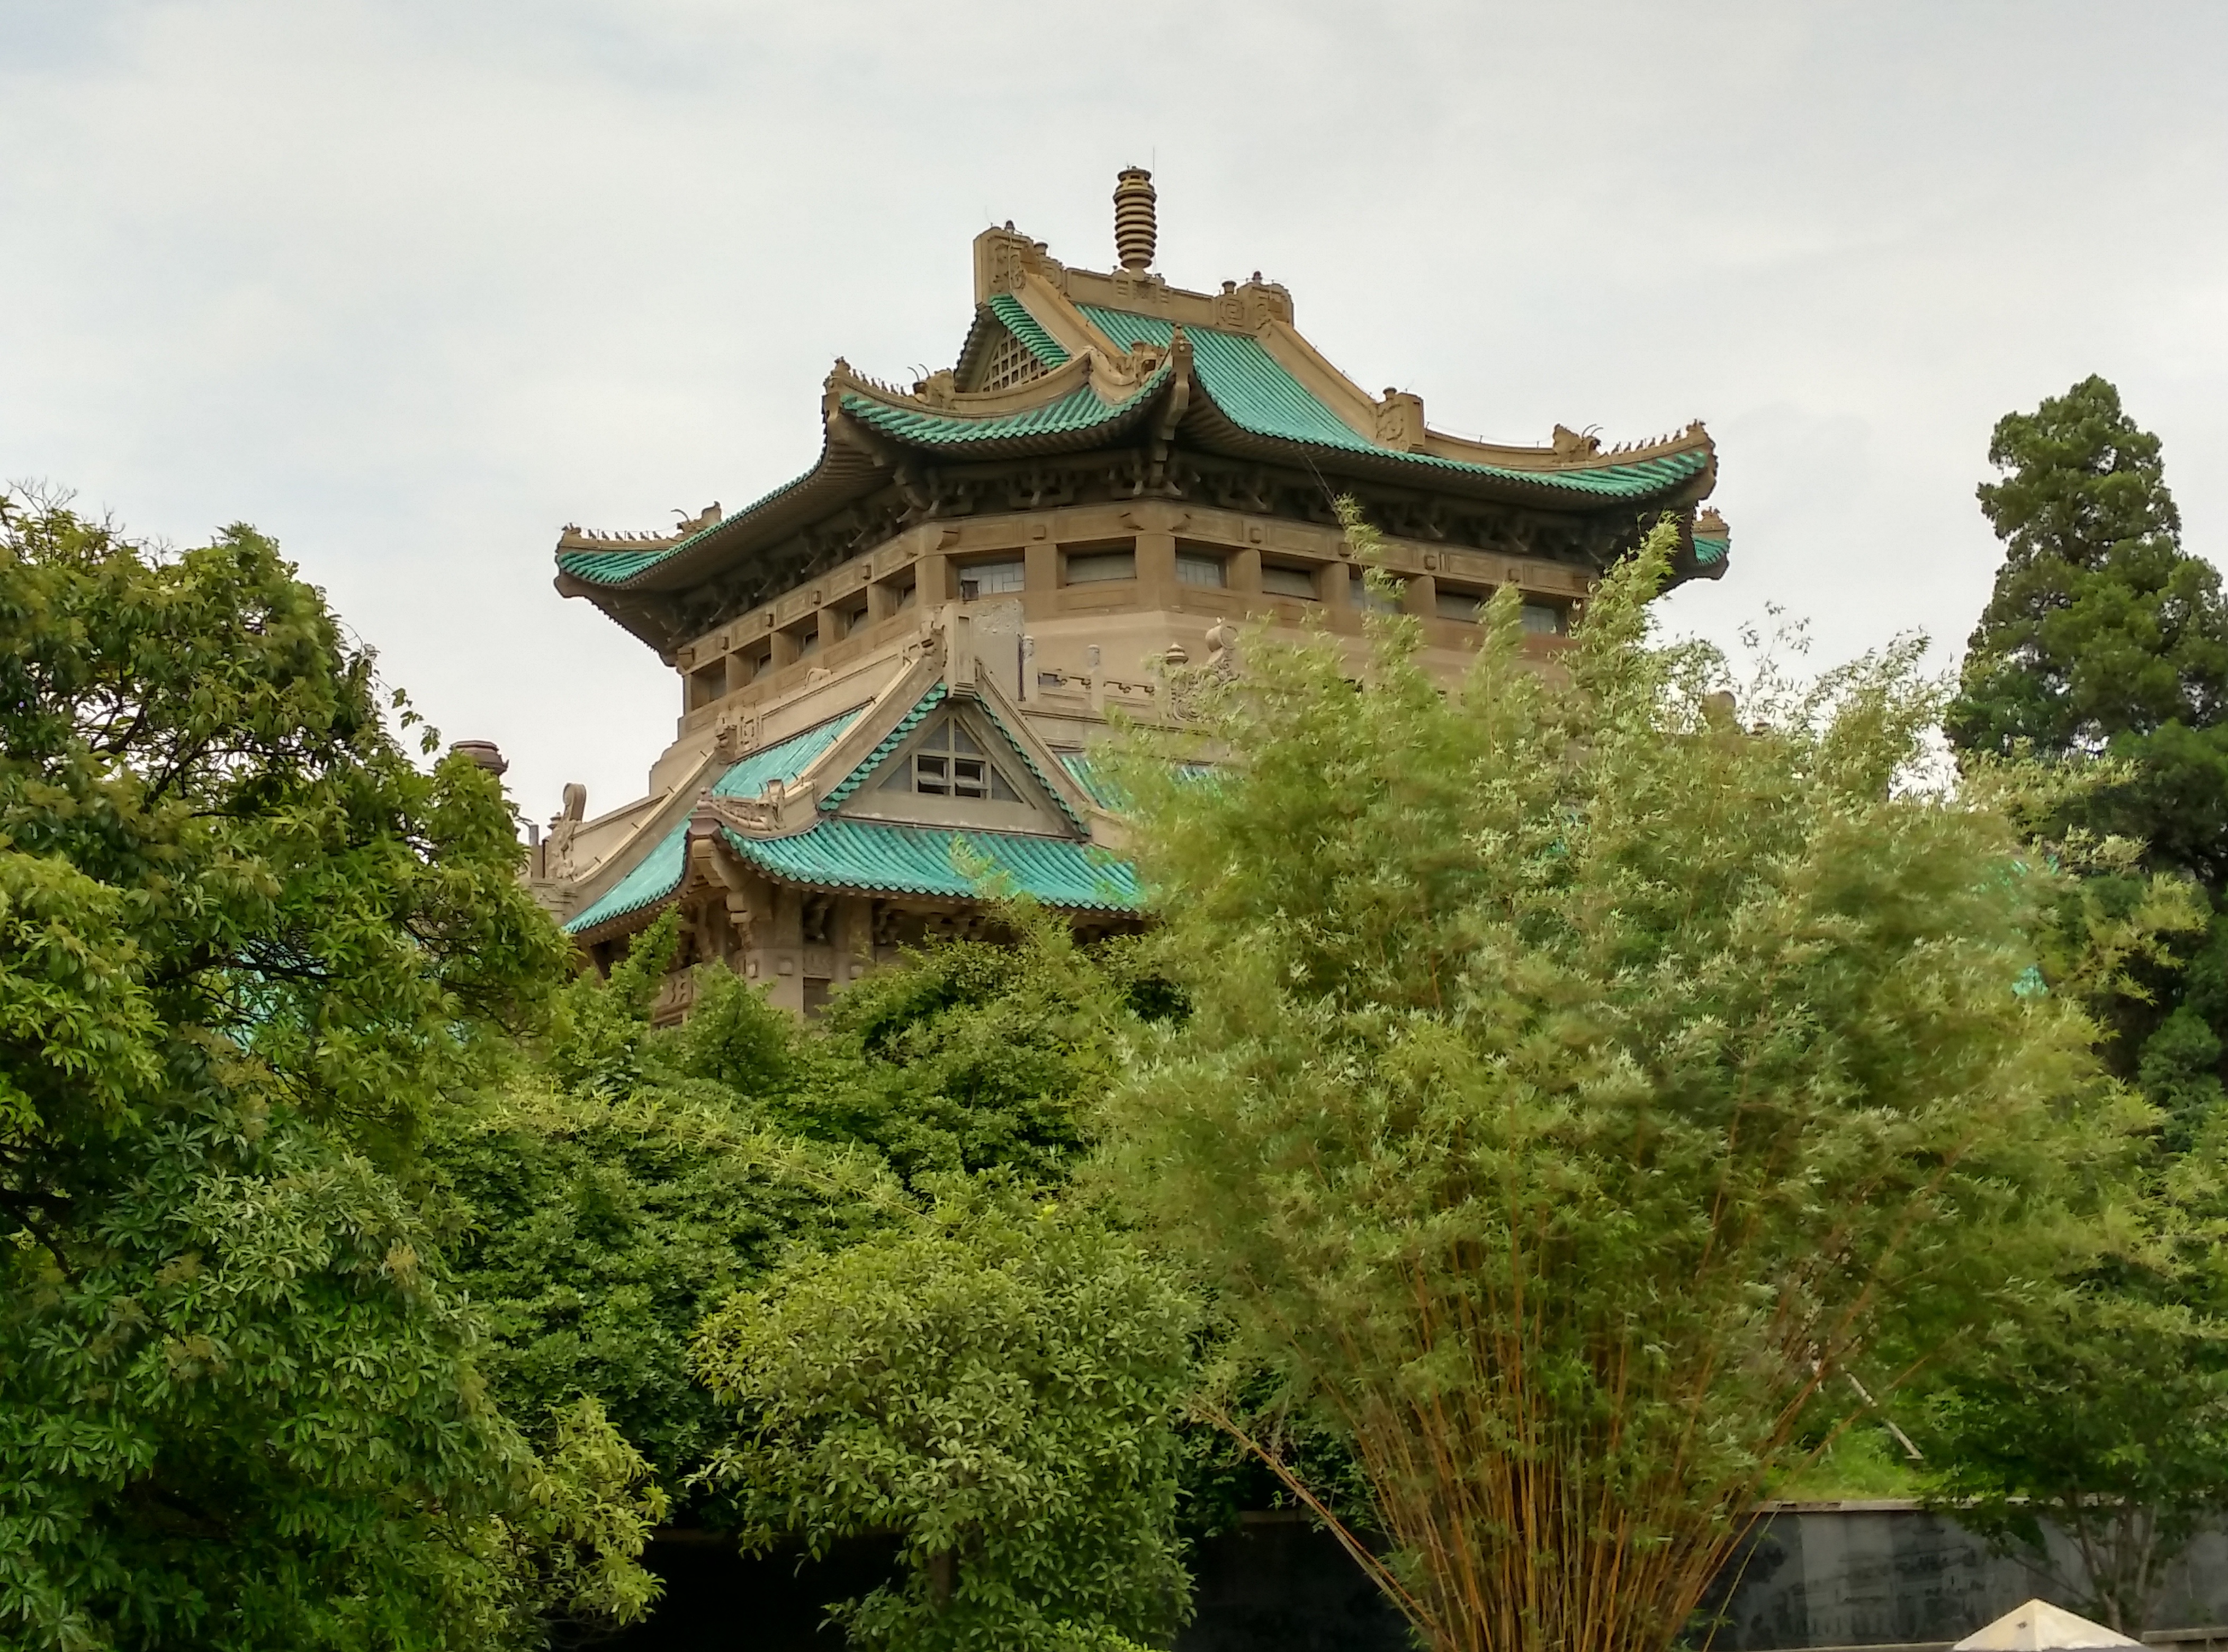
tree, flower, building, chateau, tower, castle, botany, garden, estate, wuhan university, cherry top, the old library